Shonali Nagrani

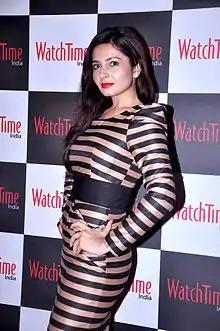
Shonali Nagrani at the launch of Watch Time's magazine, July 2012.

Shonali Nagrani is an Indian actress, tv host and beauty pageant titleholder. She hosted Indian Premier League. She has also appeared in Hindi language films. She entered the Femina Miss India pageant in 2003 and was crowned Femina Miss India International, allowing her to compete in Miss International 2003, where she was crowned the 1st runner-up. Alongside appearances as a model, Nagrani has hosted IPL for four consecutive years. She was voted as one of India's "50 Most Desirable Women" for the year 2011 and 2012 by the "Times of India".